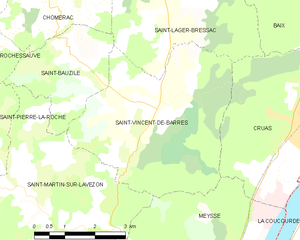
Carte des communes françaises: Saint-Vincent-de-Barrès